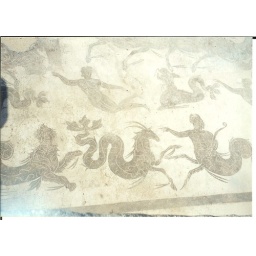
scene on floor at ostia antica in italy. black and white mosaic